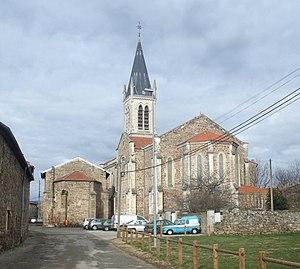
Vernosc églises
L'église Saint-Grégoire le Grand est érigée dans la commune de Vernosc-lès-Annonay, département de l'Ardèche en région Auvergne-Rhône-Alpes. Son architecture de style néogothique est l'œuvre de l’architecte de Tournon-sur-Rhône Besset. L'édifice est situé au cœur du chef-lieu de la commune.
Vernosc-lès-Annonay est une commune française située dans le département de l'Ardèche, en région Auvergne-Rhône-Alpes.